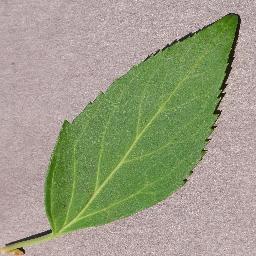
Label: Cherry___healthy